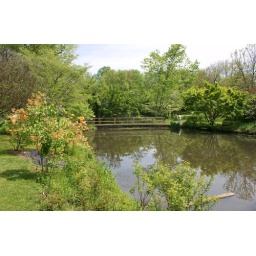
Orange azalea near the wooden bridge